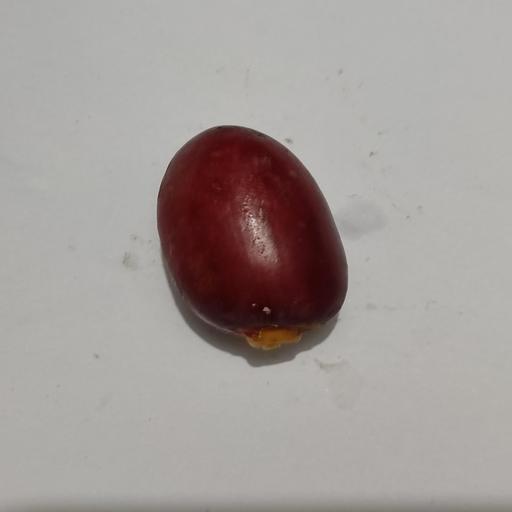
Crop type: Date Palm